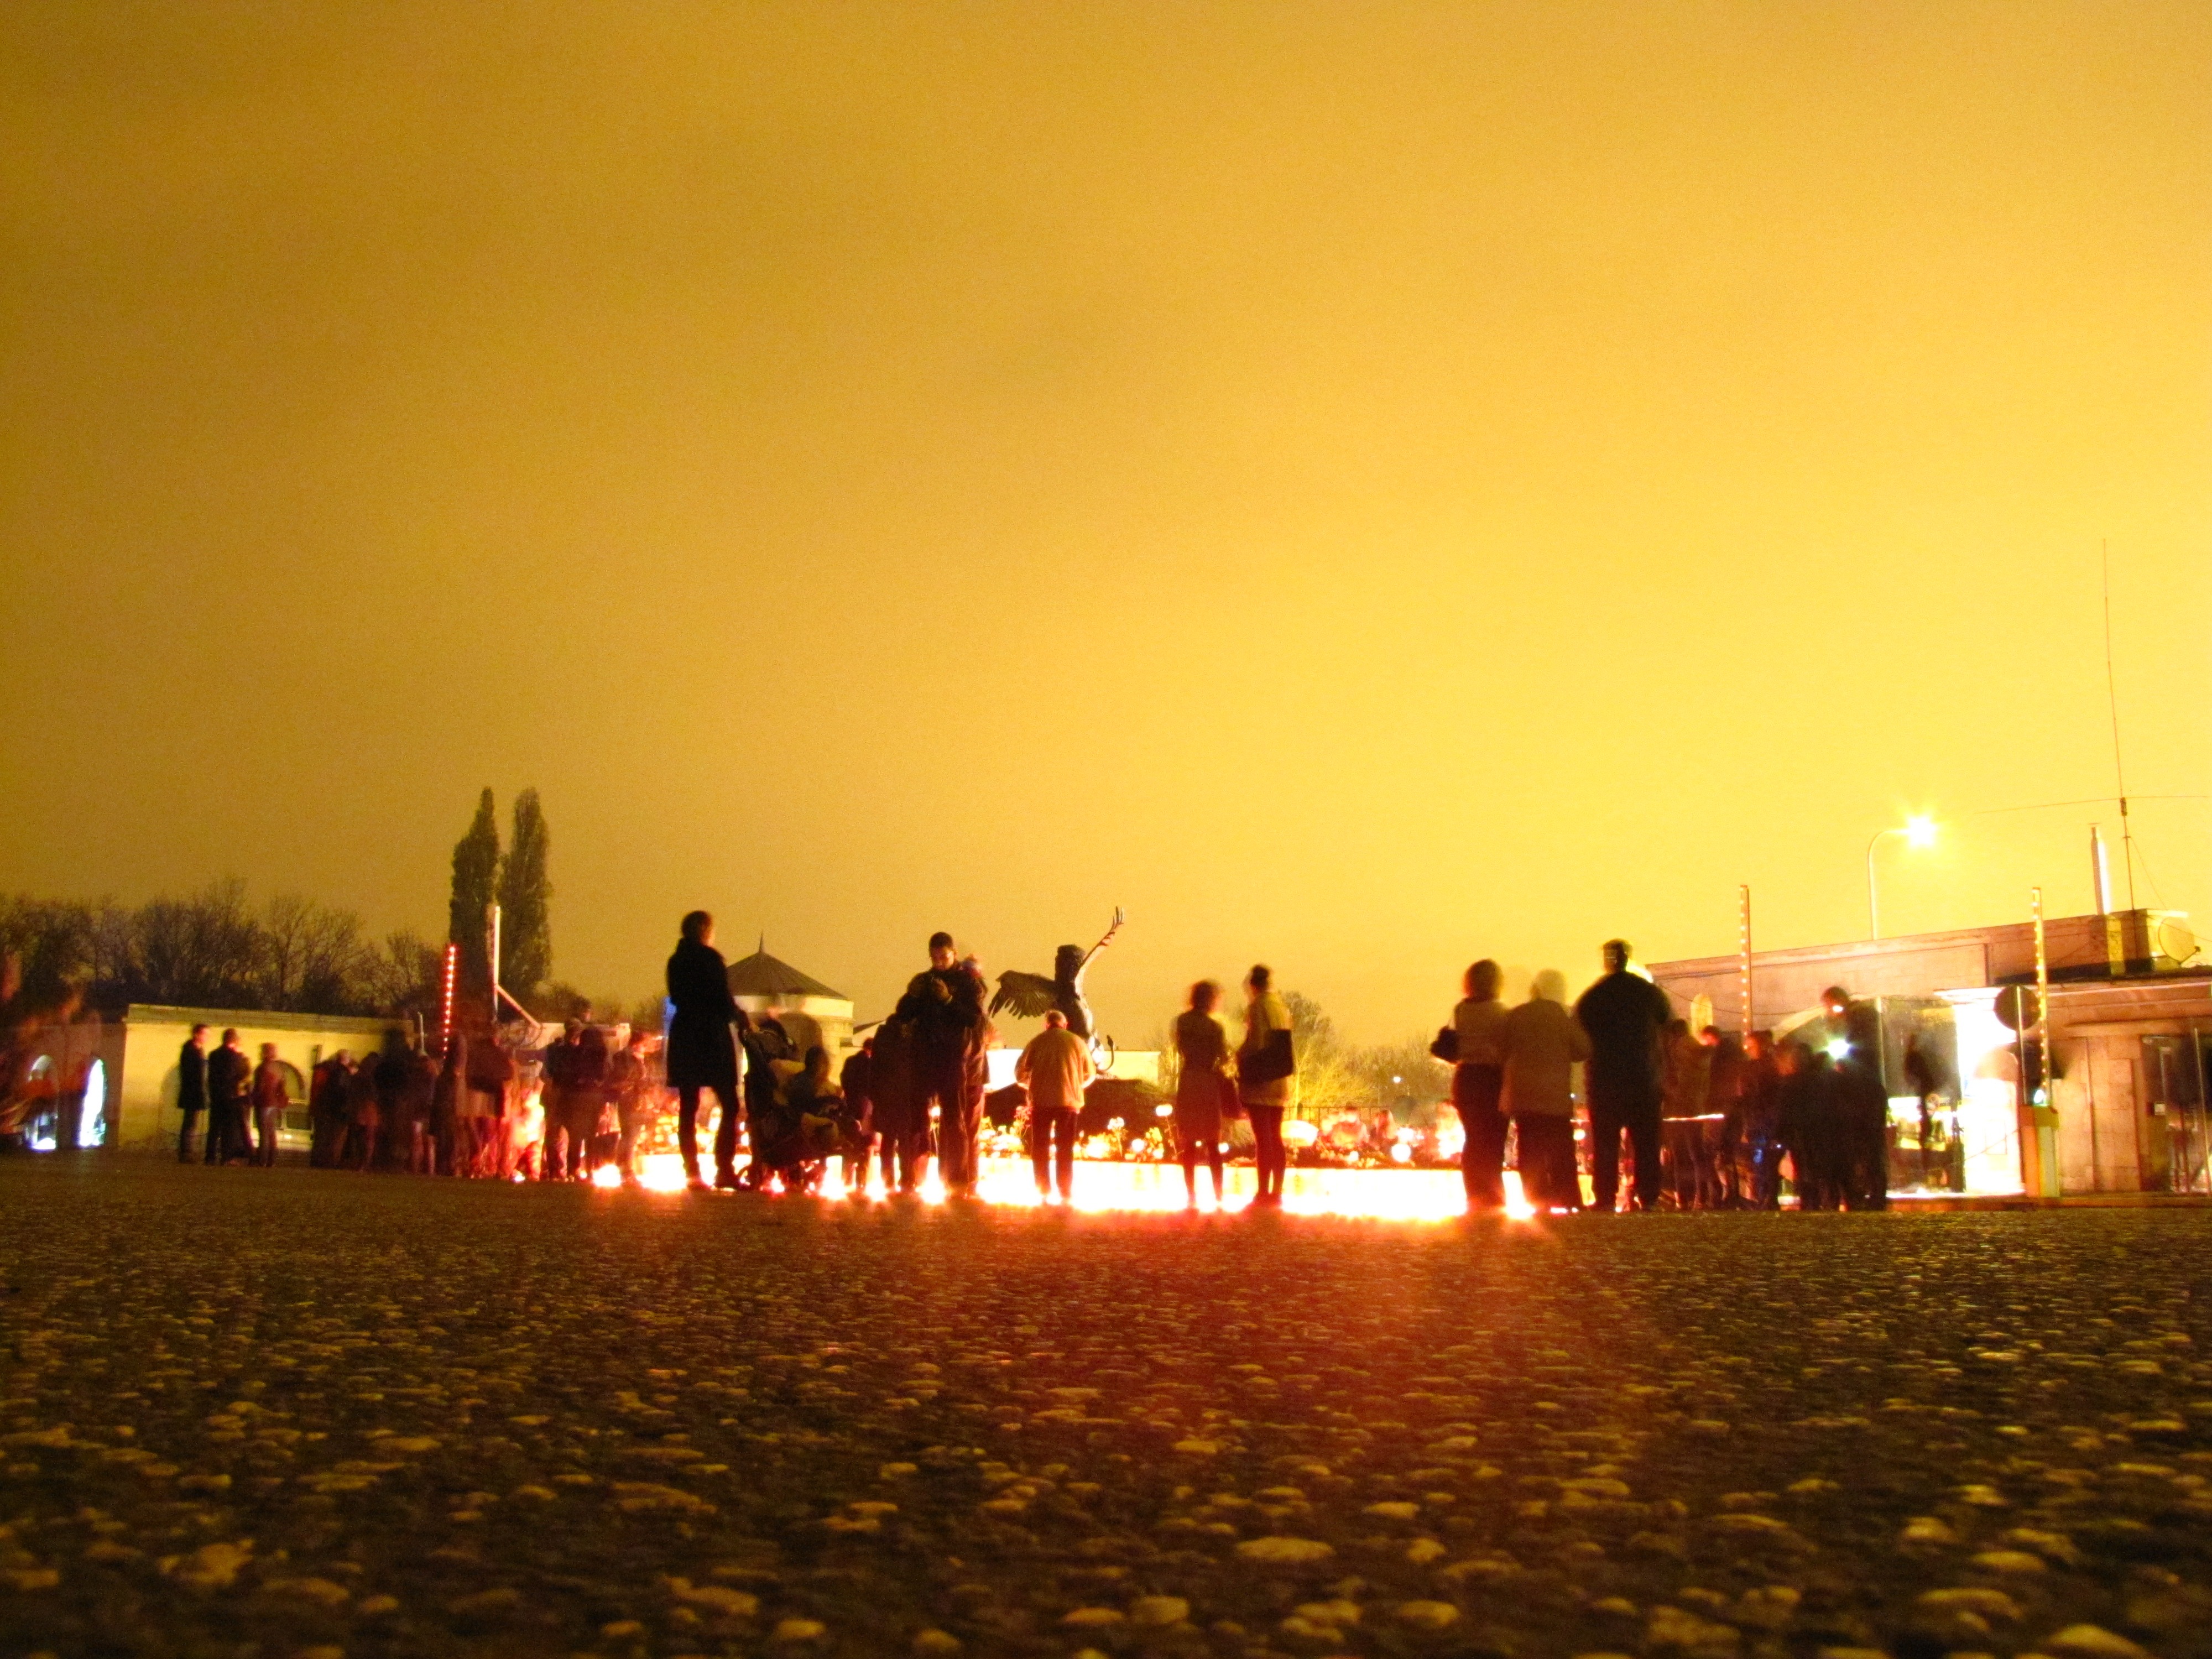
people, night, morning, dusk, evening, in the evening, lights